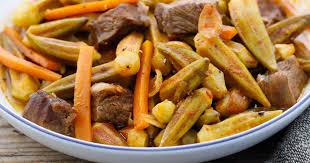
Label: okra_stew